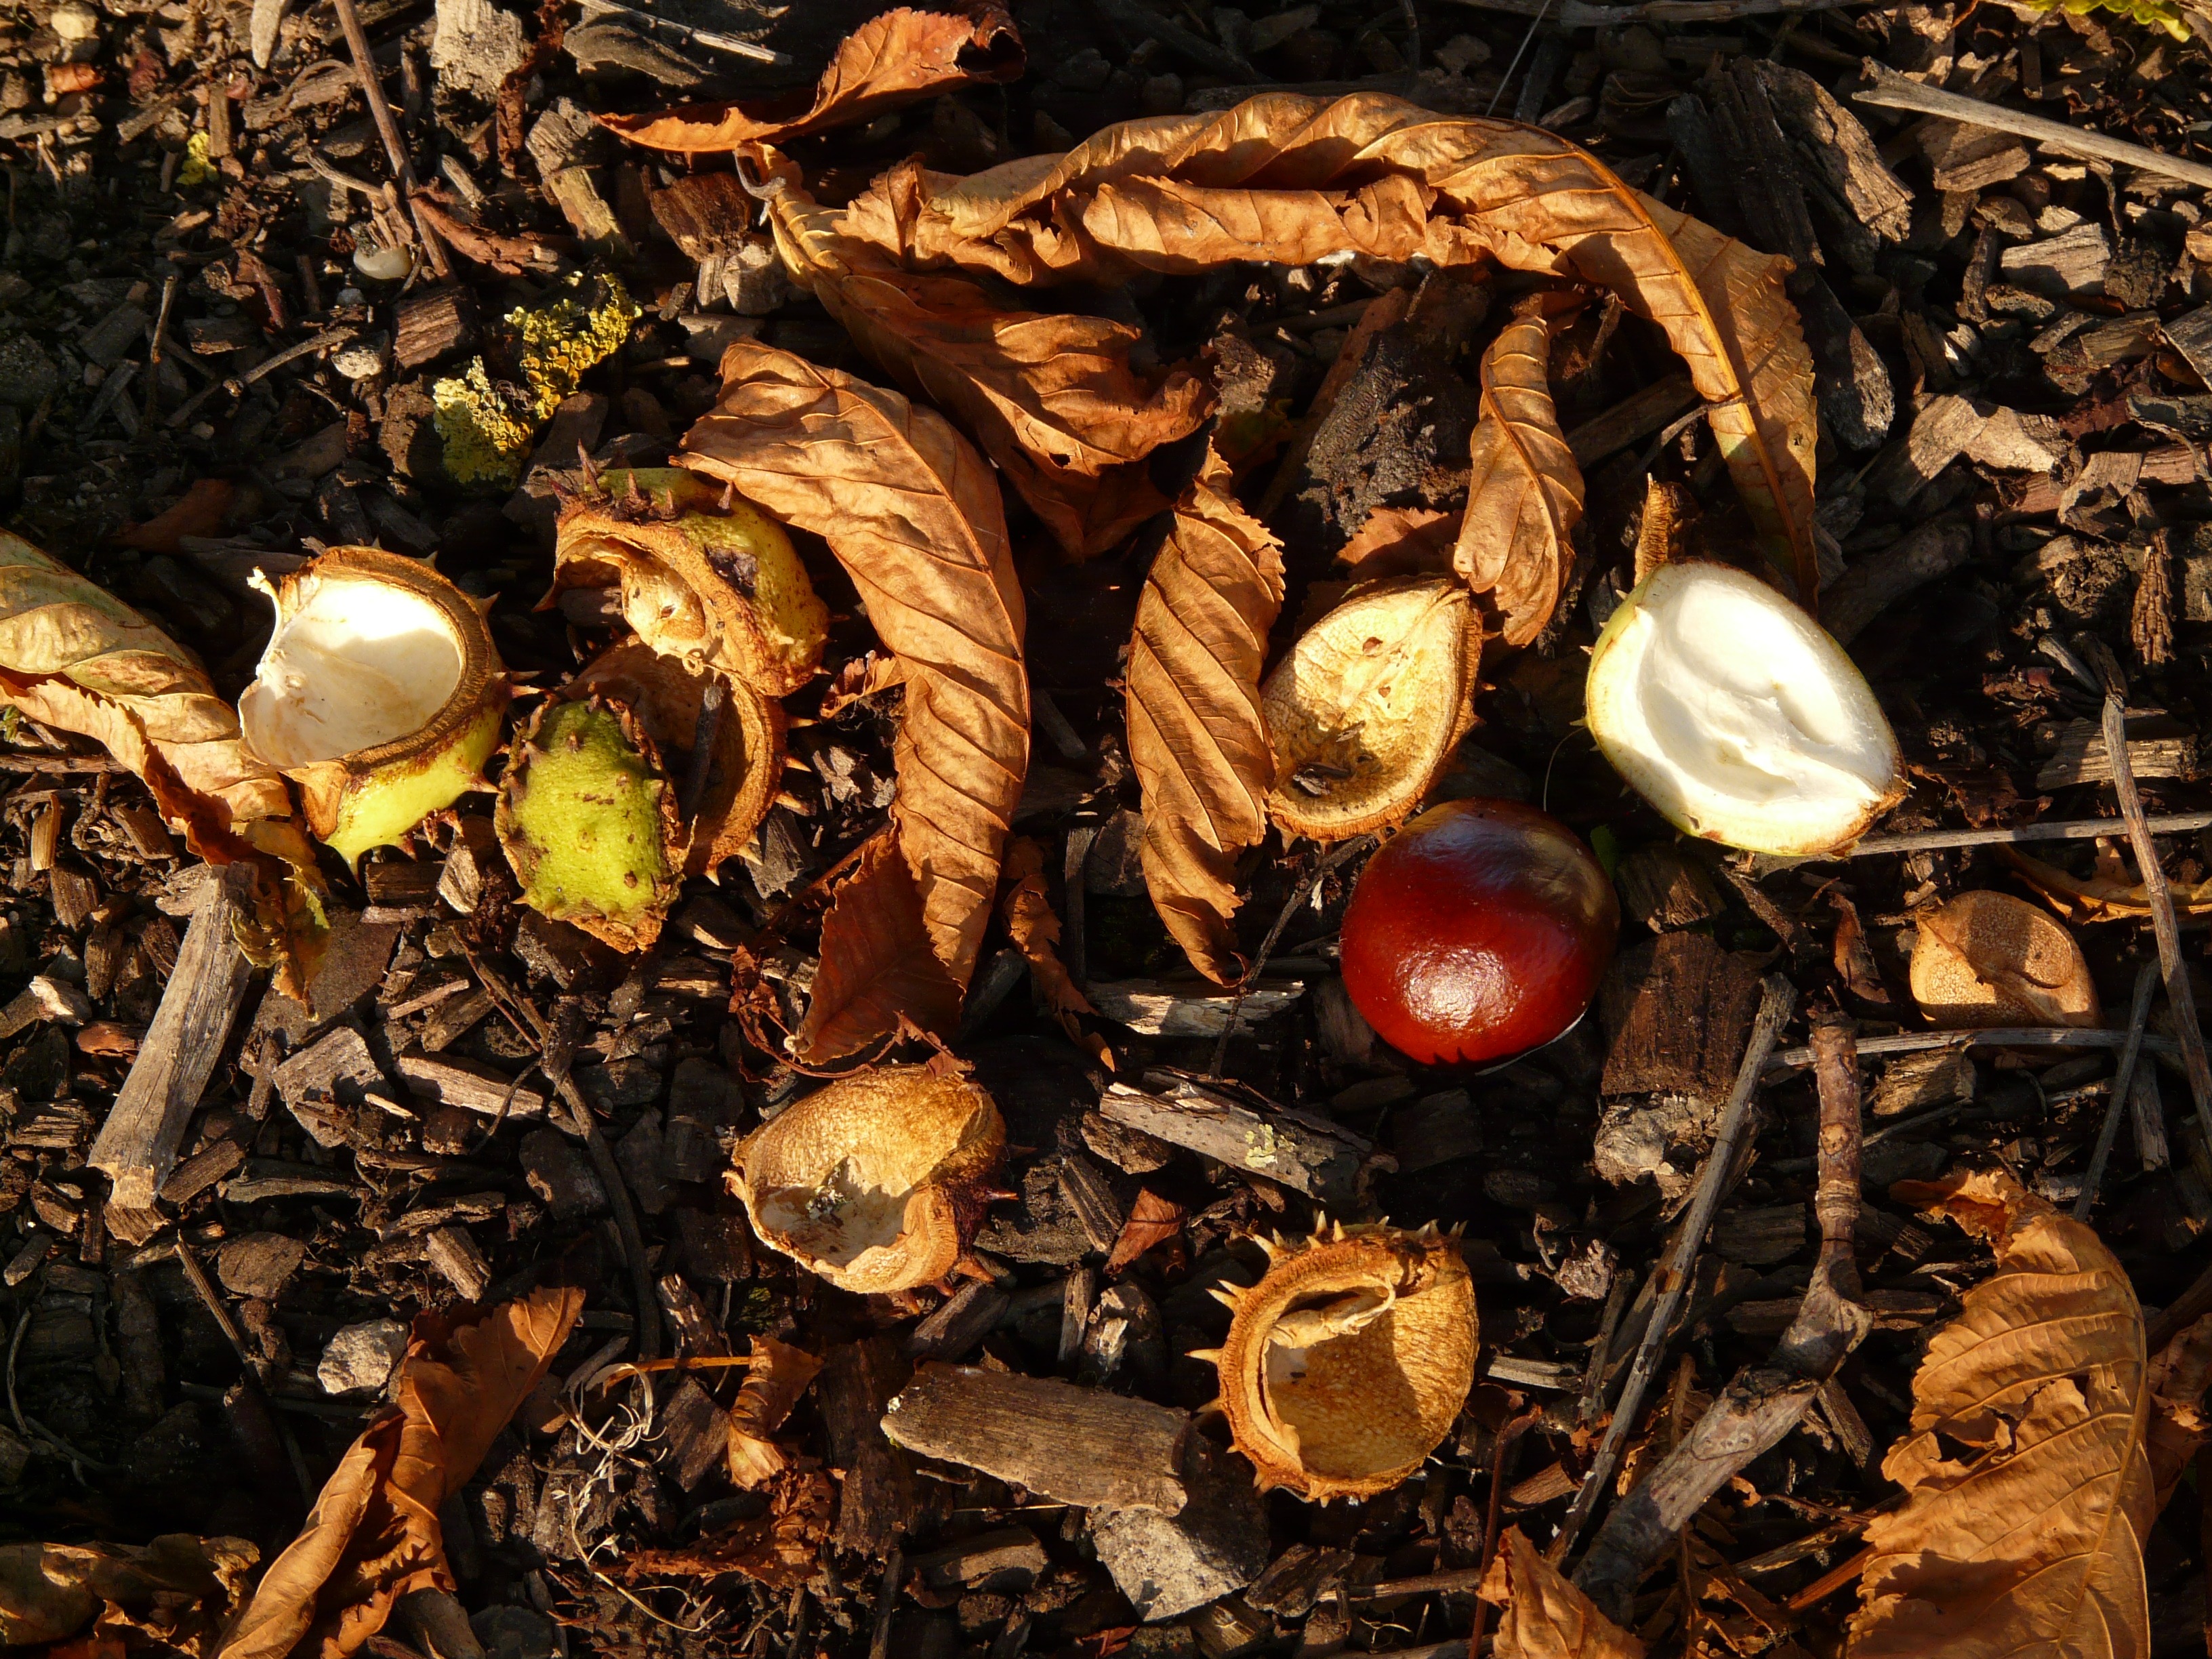
tree, nature, grass, prickly, wood, ground, fruit, leaf, flower, moss, produce, shine, autumn, brown, mushroom, flora, shell, forest floor, leaves, earth, toxic, fruits, collect, chestnut, concerns, sleeve, buckeye, pieksig